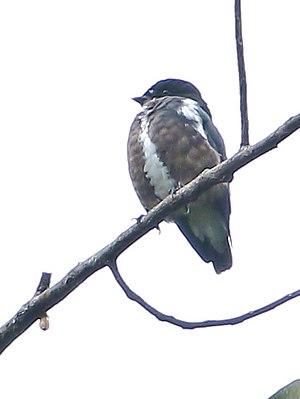
L'Iodopleure brun est une espèce de passereaux de la famille des Tityridae.